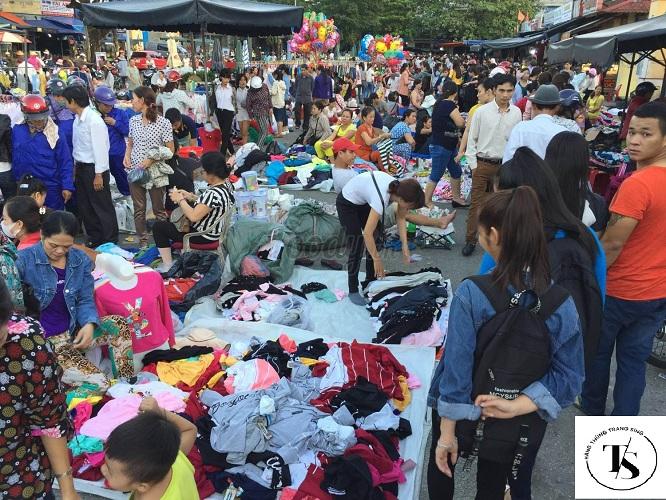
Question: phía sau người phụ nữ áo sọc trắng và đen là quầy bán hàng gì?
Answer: là quầy bán quần áo